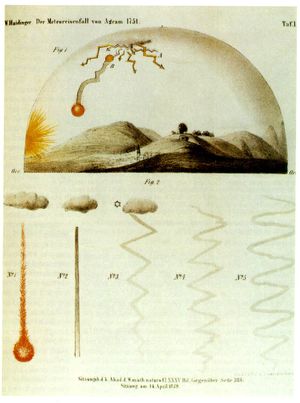
Meteor
Nedslaget i 1751 af Hrašćina-meteoritten er det første veldokumenterede nedslag
"""Stjerneskud"" omdirigeres hertil. For andre betydninger af Stjerneskud, se Stjerneskud.